Vice presidency of John Adams

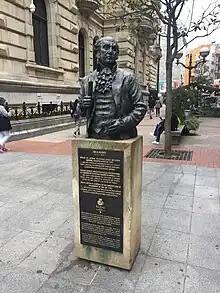
John Adams statue in Bilbao

As vice president, Adams largely sided with the Washington administration and the emerging Federalist Party. He supported Washington's policies against opposition from anti-Federalist Republicans. He cast 29 tie-breaking votes, and is one of only three vice presidents who have cast more than 20 during their tenure. He voted against a bill sponsored by Maclay that would have required Senate consent for the removal of executive branch officials who had been confirmed by the Senate. In 1790, Jefferson, James Madison, and Hamilton struck a bargain guaranteeing Republican support for Hamilton's debt assumption plan in exchange for the capital being temporarily moved from New York to Philadelphia, and then to a permanent site on the Potomac River to placate Southerners. In the Senate, Adams cast a tie-breaking vote against a last-minute motion to keep the capital in New York.